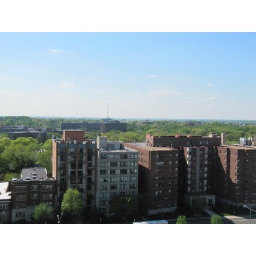
First blue blip on the horizon, above the short building on Wisconsin Avenue